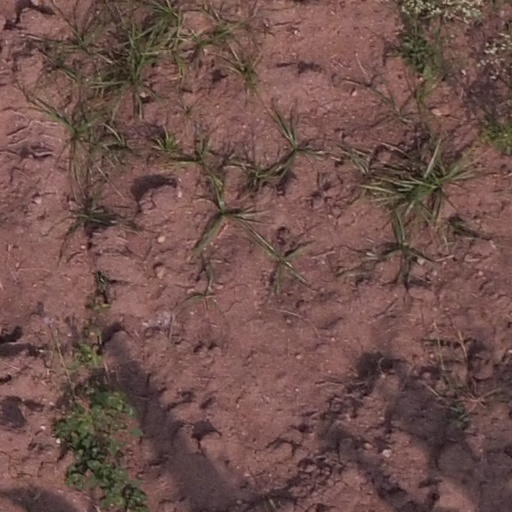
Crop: maize; corn